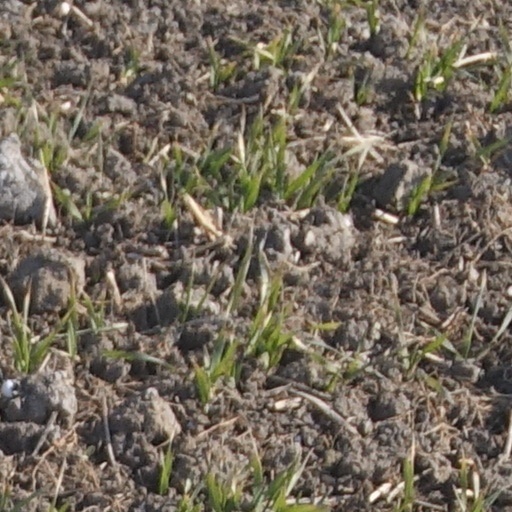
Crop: wheat